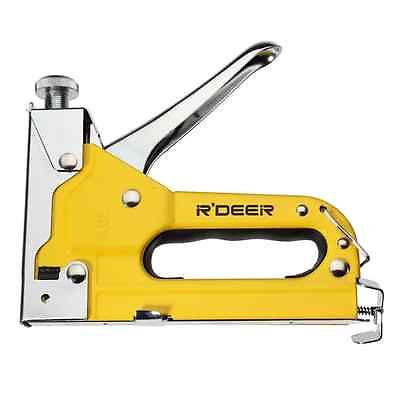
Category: stapler